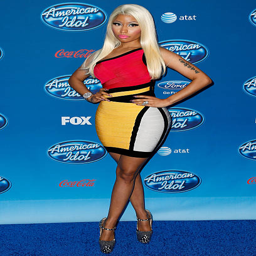
pop artist attends the season premiere screening .